USS Castine (PG-6)

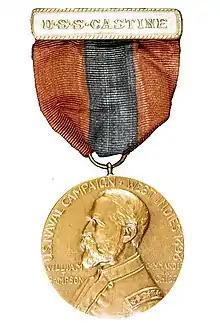
Sampson Medal from the USS Castine

USS "Castine" (PG-6) was a gunboat of the United States Navy in commission from 1894 to 1901, from 1903 to 1905, and from 1908 to 1919. The first U.S. Navy ship named for Castine, Maine, she saw service during the Spanish–American War, the Philippine–American War, and World War I.